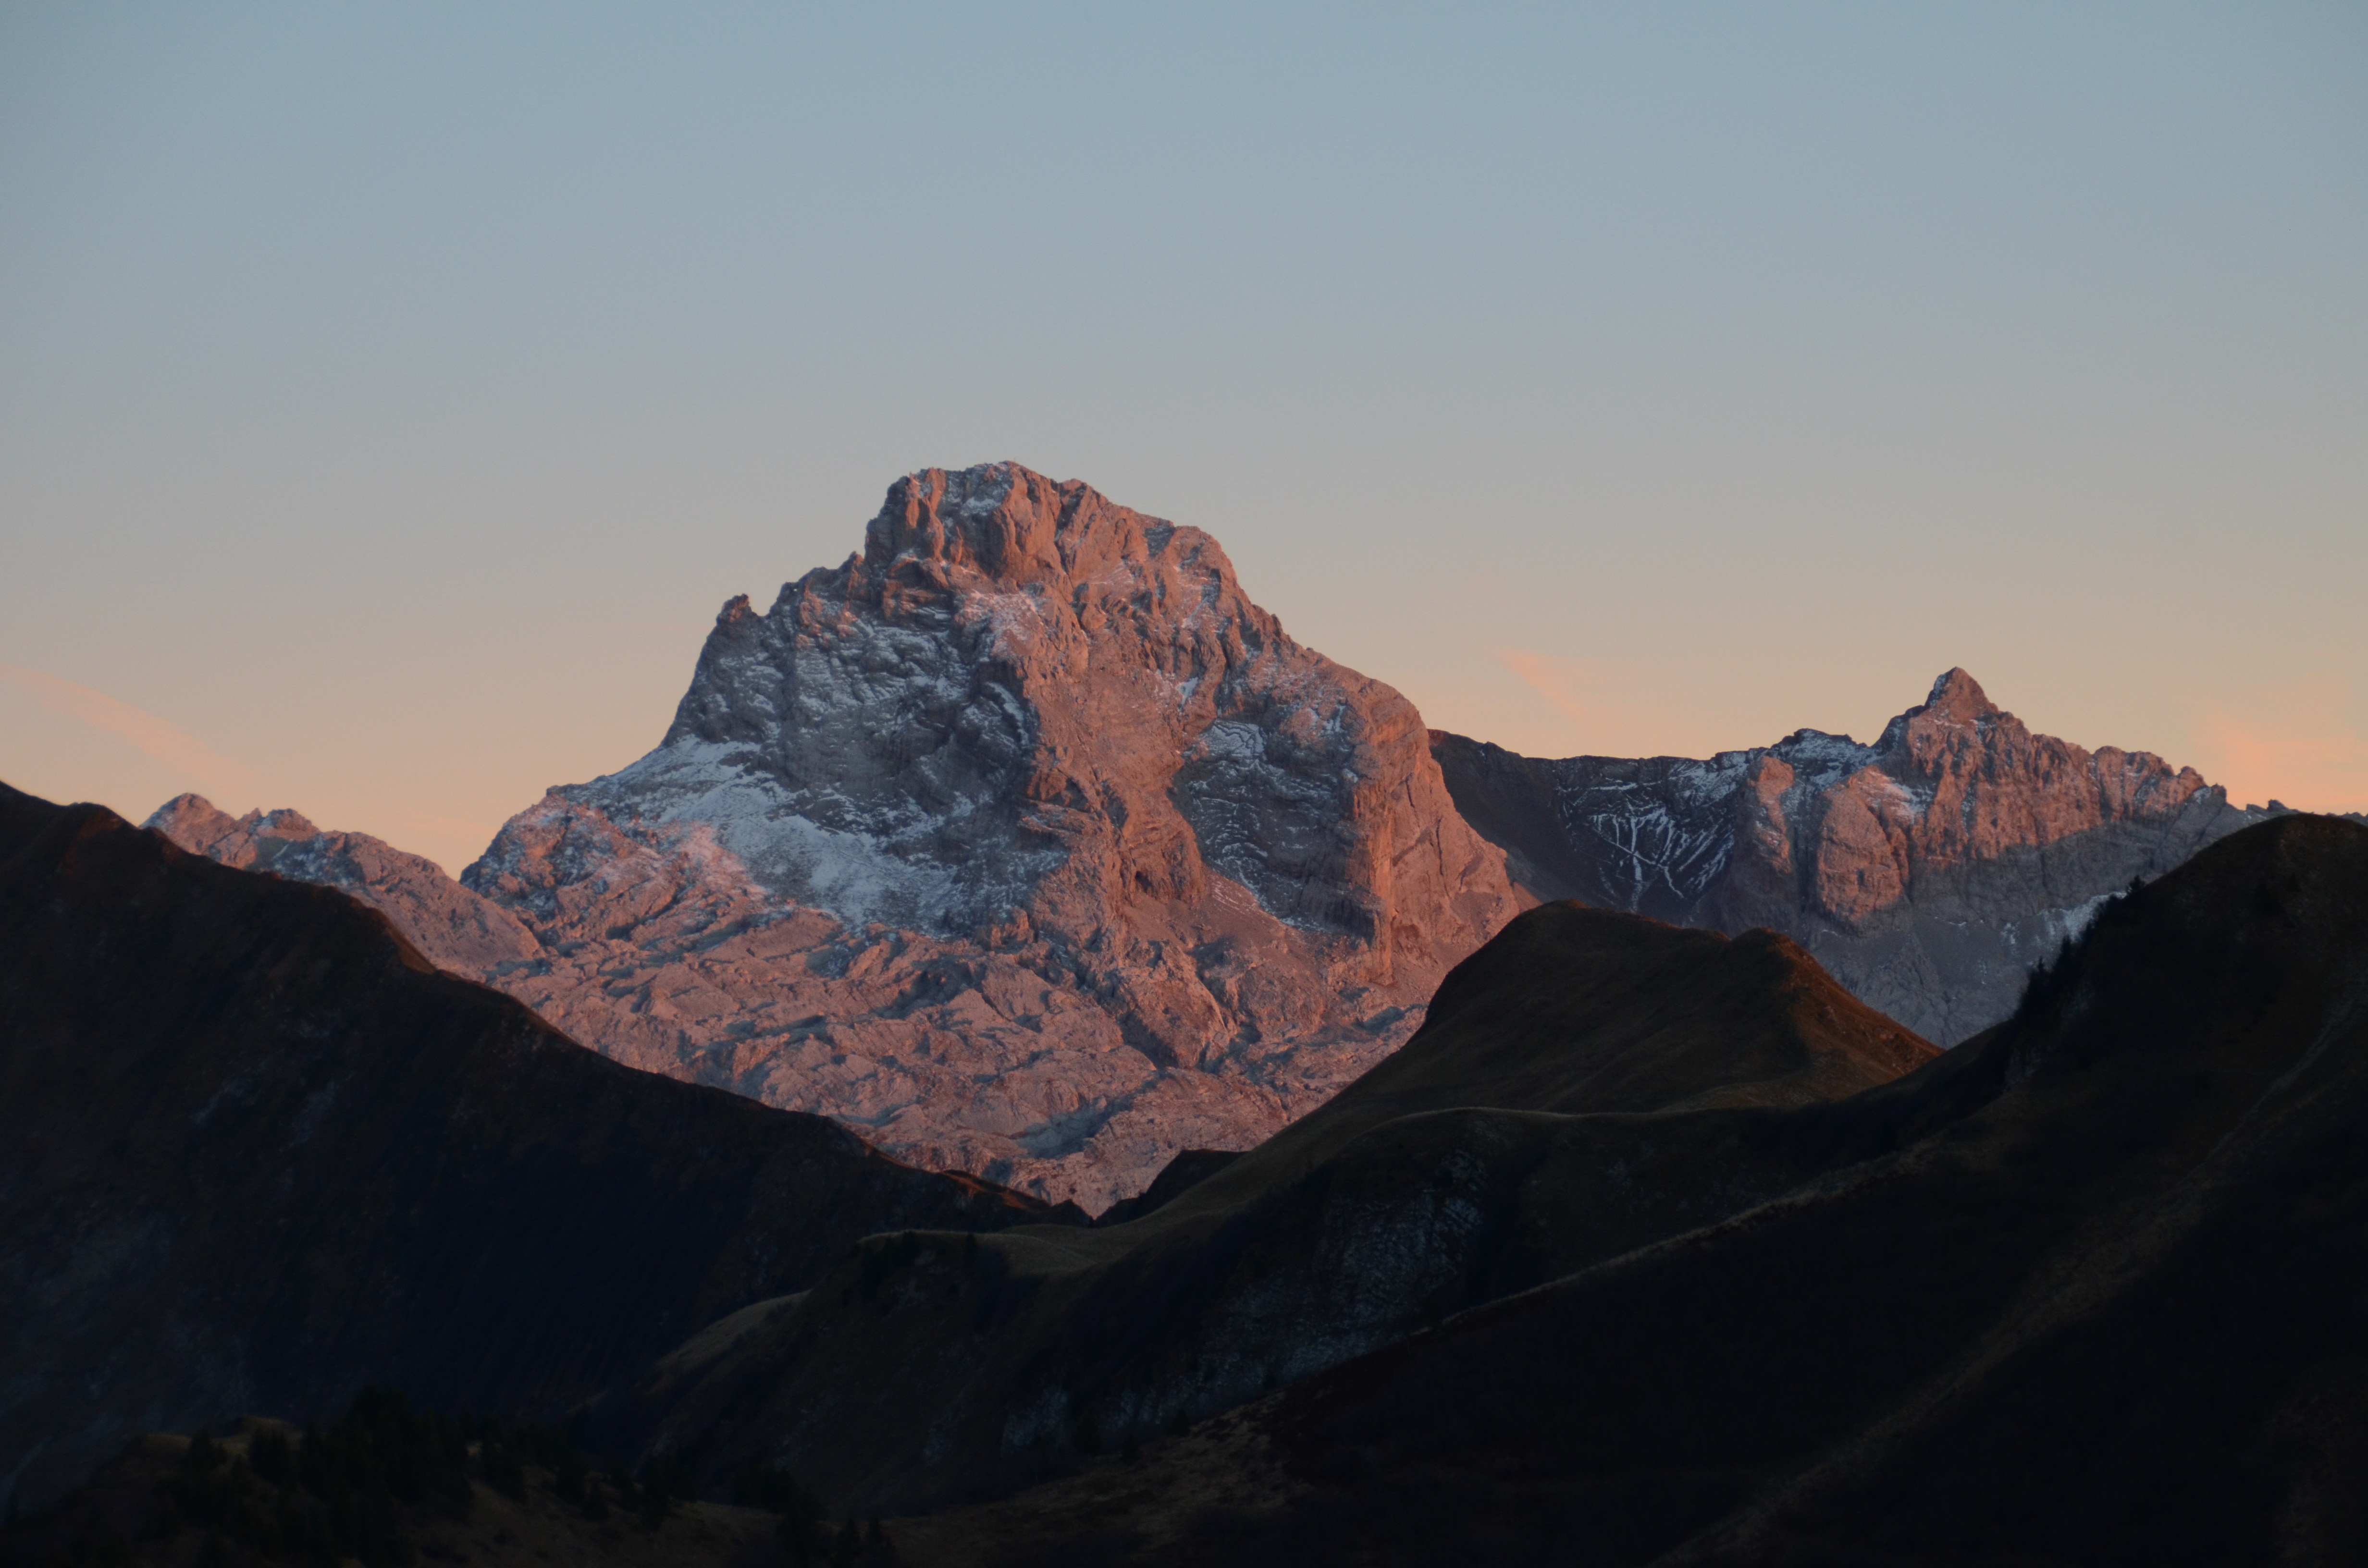
landscape, nature, rock, wilderness, mountain, sunrise, sunset, valley, mountain range, terrain, ridge, summit, geology, plateau, landform, aravis, breakthrough point, geographical feature, mountainous landforms